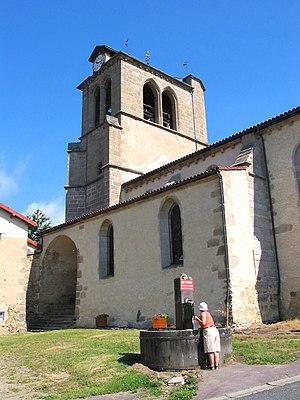
Champétières (Puy-de-Dôme - France), l'église Saint-Sébastien.
Champétières est une commune française, située dans le département du Puy-de-Dôme en région Auvergne-Rhône-Alpes.
Cet article recense une partie des monuments historiques du Puy-de-Dôme, en France.